Plaza Theatre (El Paso)

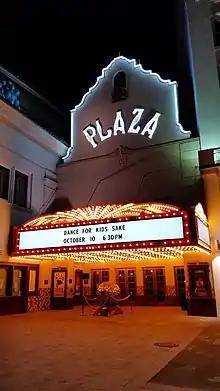
The Plaza Theater at night.

No expense was spared in creating the elaborate building. At the point where the entrance wing of the Plaza adjoined the auditorium, a domed tower rises in three tiers, projecting above the roof line. Other exterior references to the Spanish mission-style included modest brick delineations at the building's corners, simple cartouche motifs and stepped and curved parapets with tile accents along the roof line. While the exterior facade was designed to be reminiscent of a mission-style parapet, patrons were awed by the interior, with its intricately painted ceilings, mosaic-tiled floors, Posh carpeting, decorative wrought iron banisters and sconces and, to heighten the effect, antique furnishings. Due to such grandiose rococo design, the Plaza became known as "The Showplace of the Southwest."